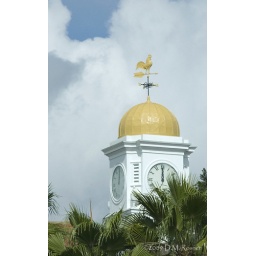
A clock tower in Orlando at high noon.